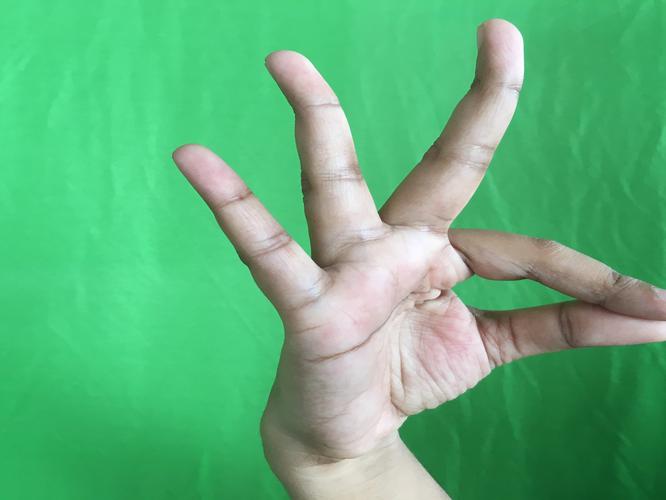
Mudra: Hamsasyam
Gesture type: single_hand